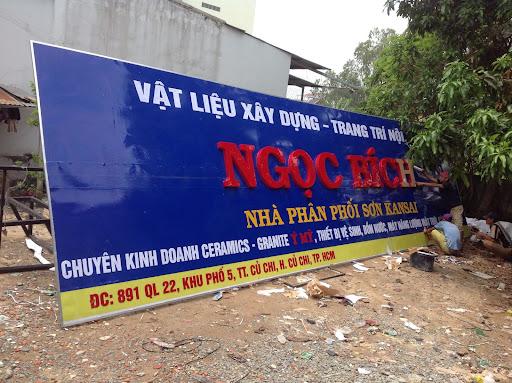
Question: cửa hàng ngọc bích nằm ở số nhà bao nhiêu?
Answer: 891